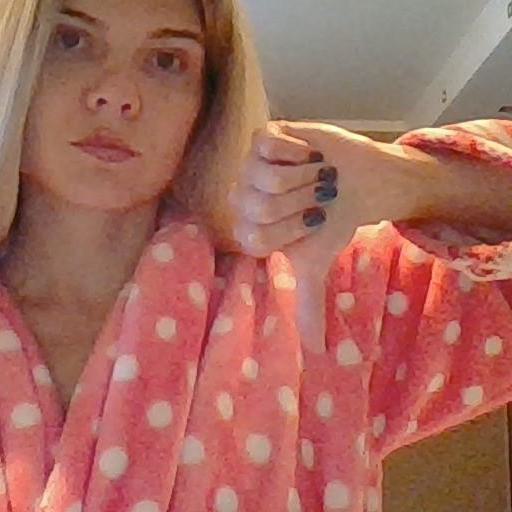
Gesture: dislike